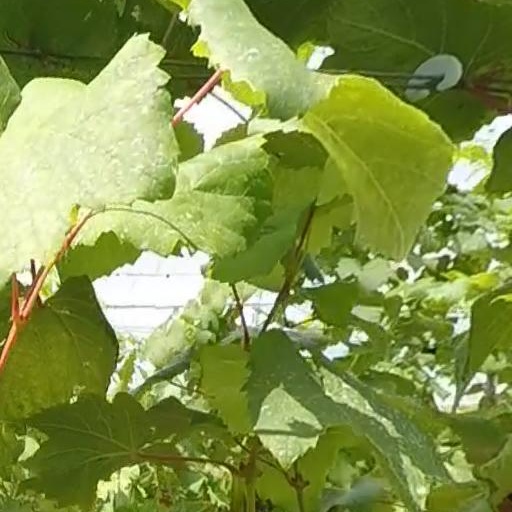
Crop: grape